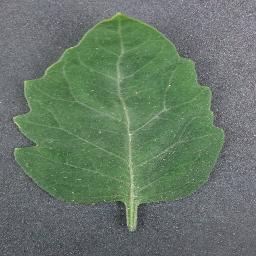
Label: Tomato___healthy